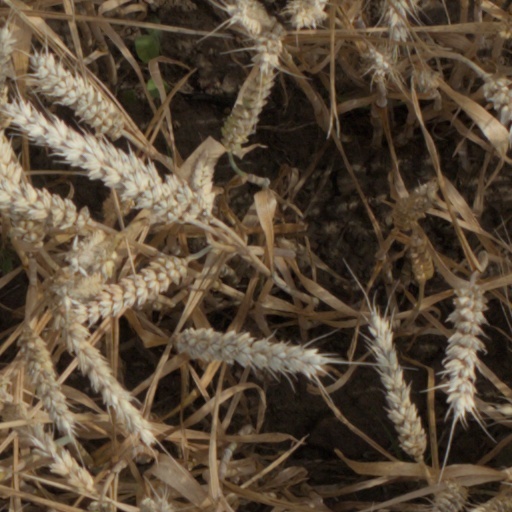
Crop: wheat